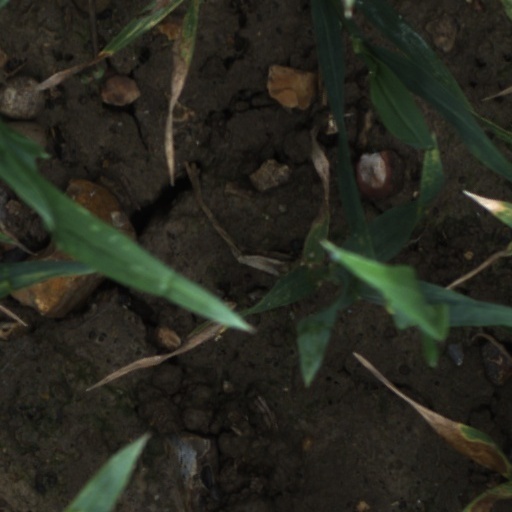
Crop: wheat